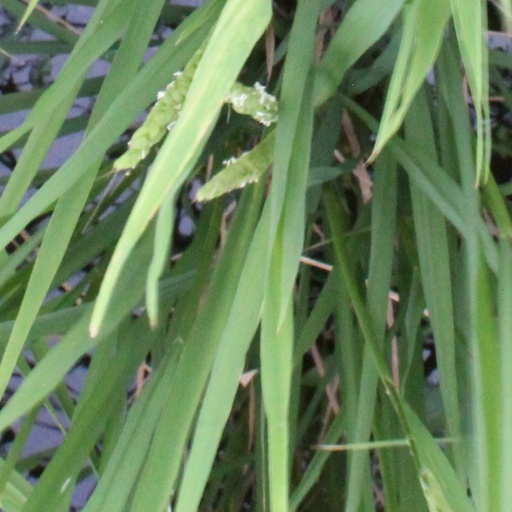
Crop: rice